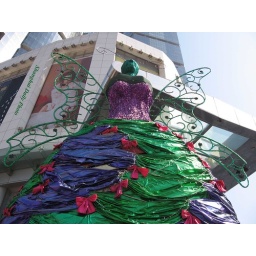
butterfly figure on the street near num.1 yanhan.pudong, shanghai